White Plains, New York

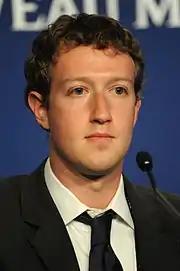
Mark Zuckerberg

The Cross-Westchester Expressway, or I-287, runs through White Plains, connecting Tarrytown to Rye. On its eastern end, I-287 meets I-95, the major commercial route along the East Coast. At its western end, I-287 meets I-87 and the New York State Thruway on its approach to the Tappan Zee Bridge, which crosses the Hudson River into Rockland County. The bridge allows connections to Rockland, points upstate, and parts of northern New Jersey. Current highway works include pedestrian walkways over the highway, an extra lane on either side, and on/off ramps to help motor traffic and pedestrians. Vegetation removals have upset some in the community but it is reported that the area will be fixed and trees will be replanted when work on the highway comes to an end. The Bronx River Parkway, which runs north–south through White Plains, provides access south to New York City or north to the Kensico Circle in North Castle.